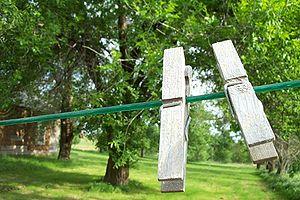
Deux pinces à linge en bois.